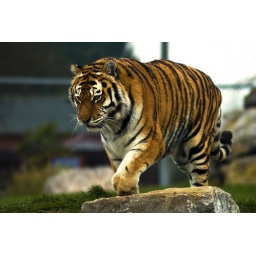
Calibrated my laptop screen and hopefully got the colours better in this one.